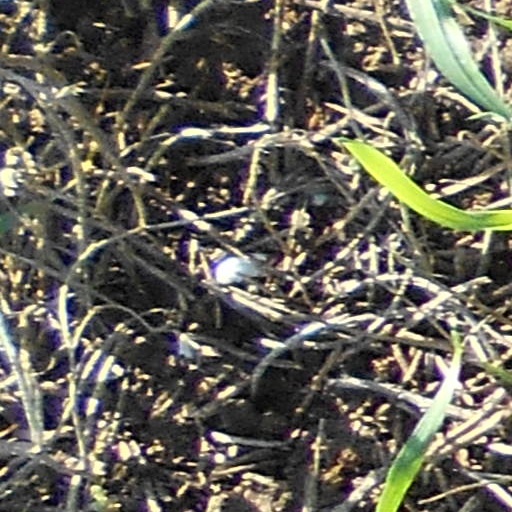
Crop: wheat